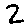
Label: 2